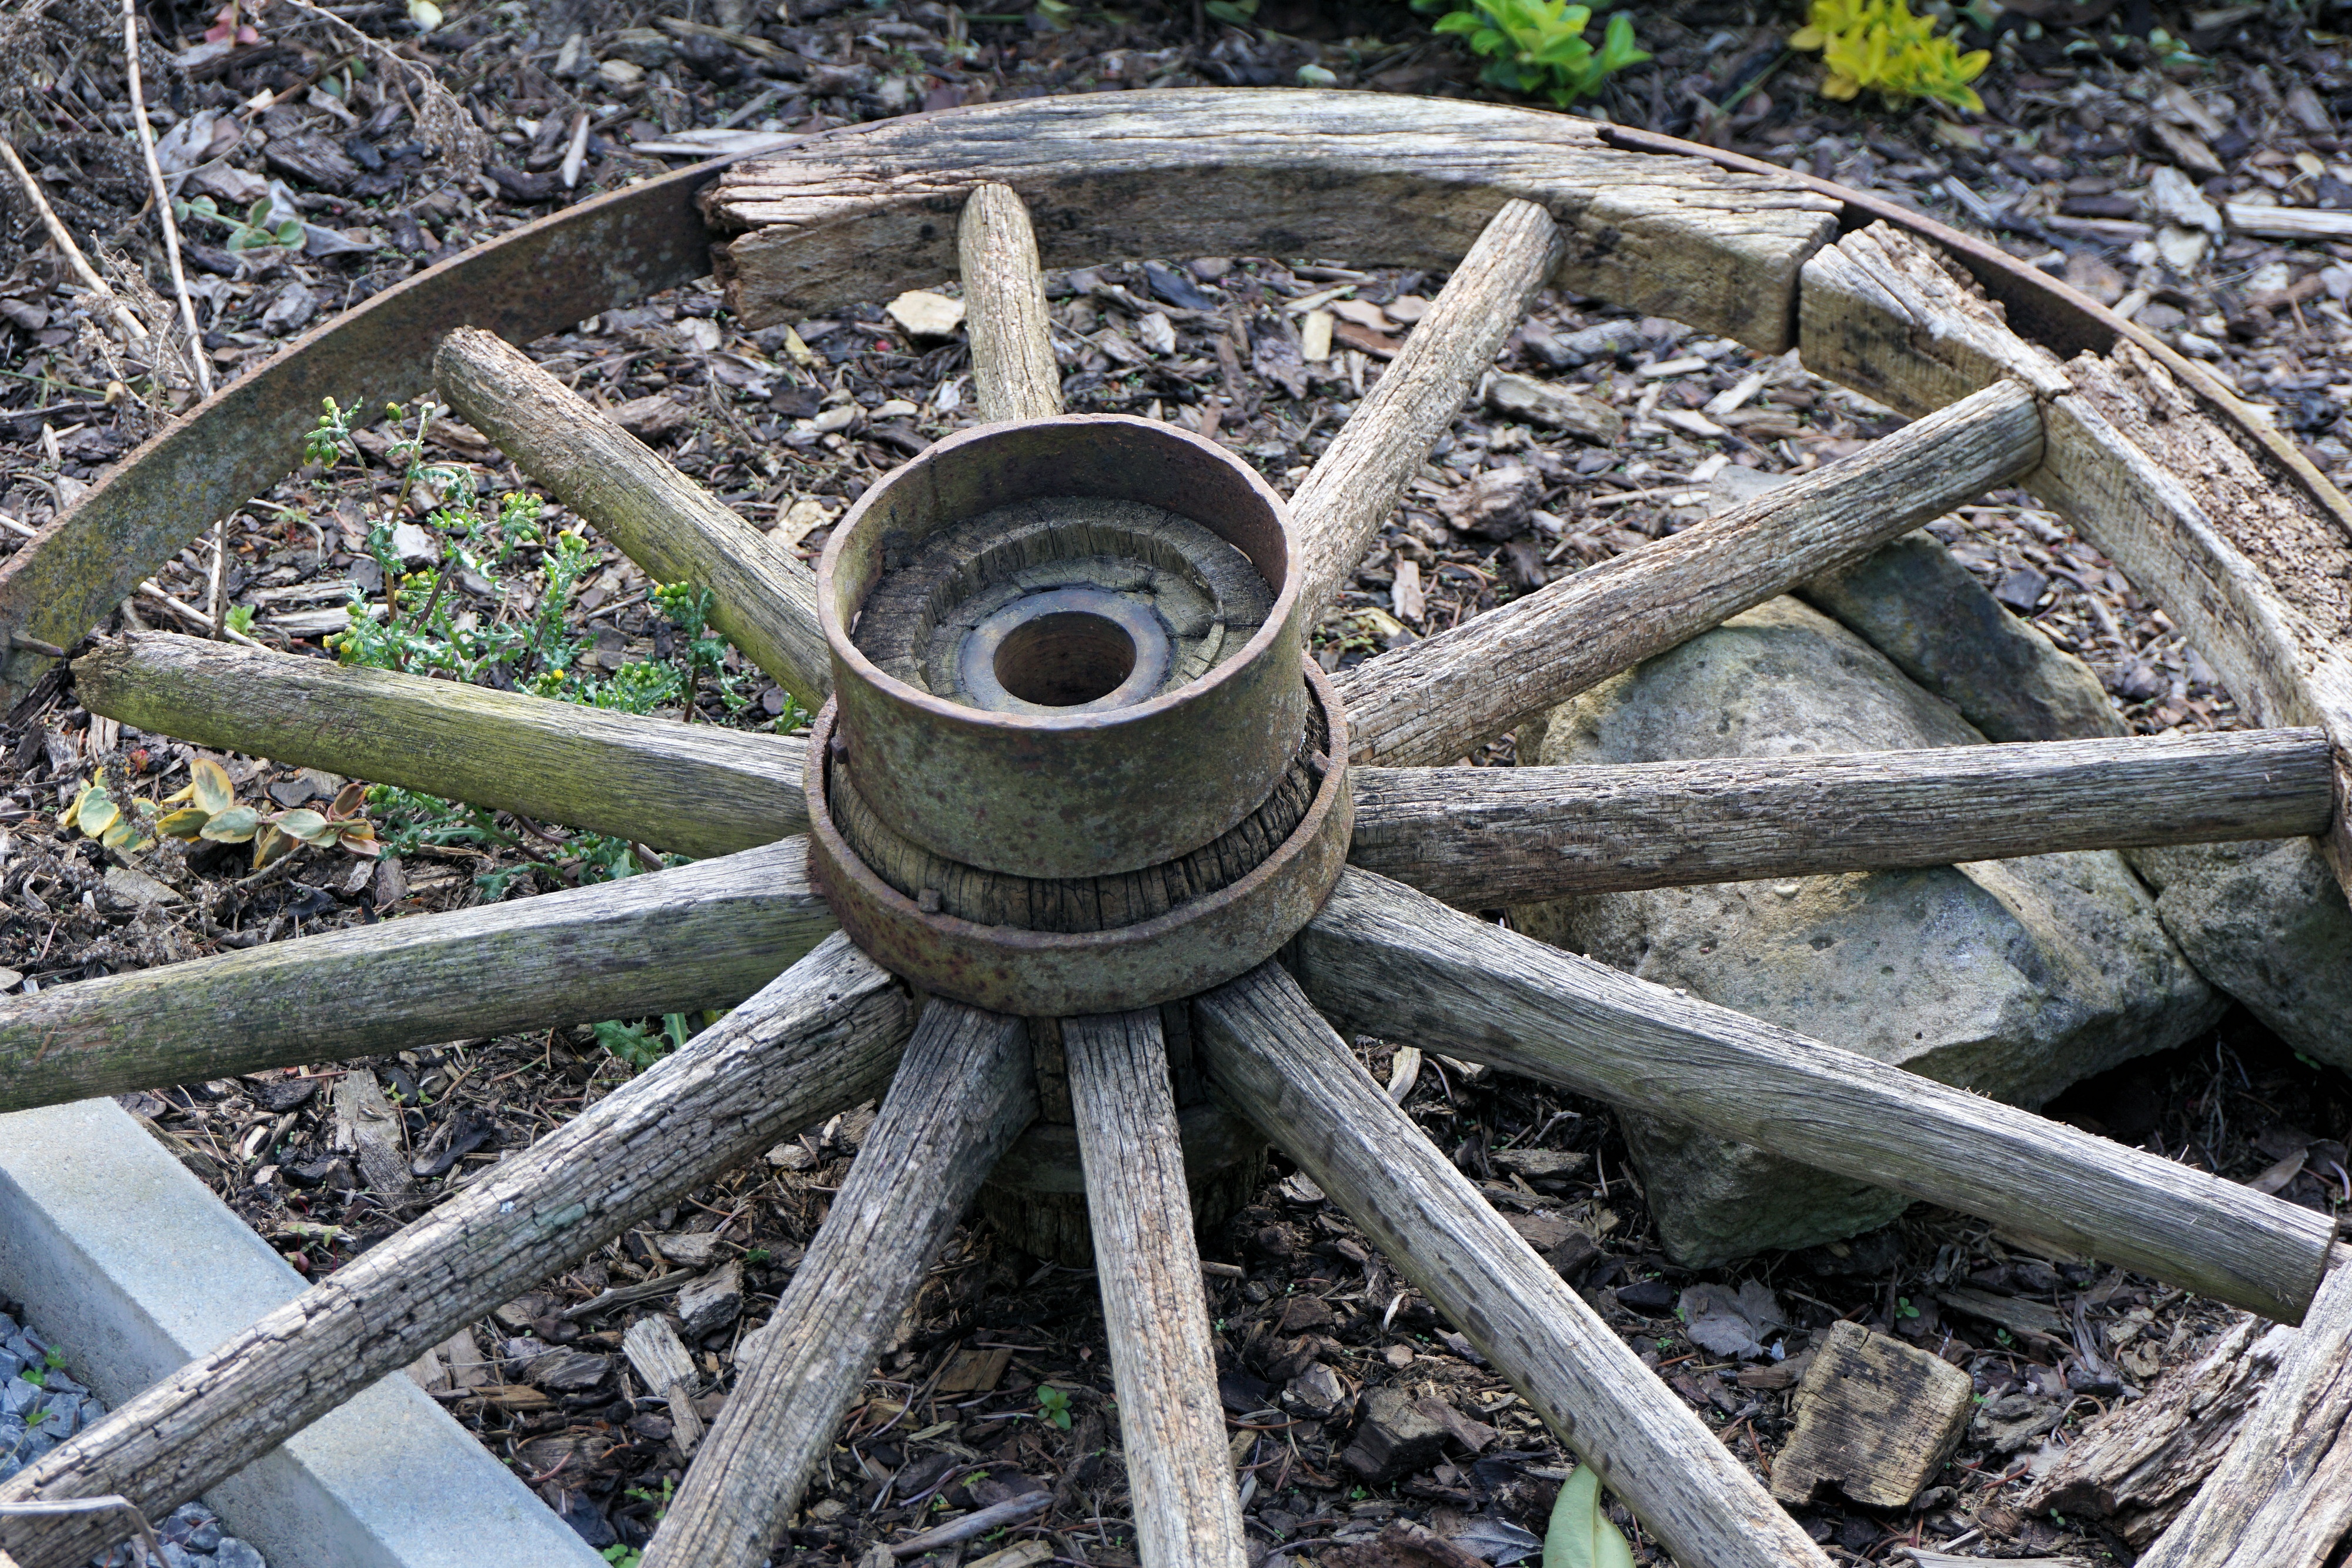
wood, track, wheel, old, broken, nostalgia, agriculture, material, spokes, nostalgic, iron, wooden wheel, wagon wheel, rots